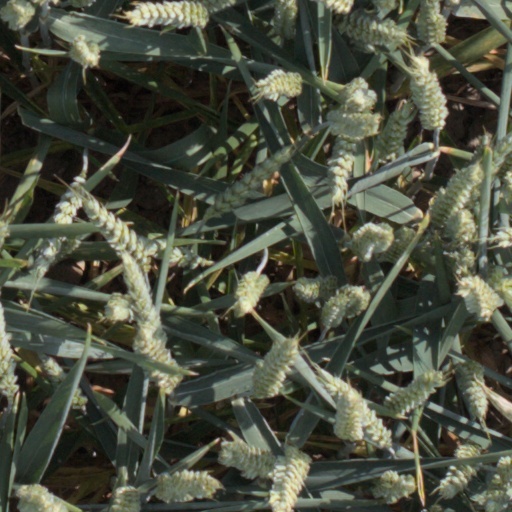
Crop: wheat